Joyce Blair

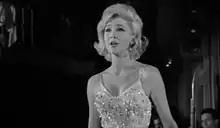
in the "Edgar Wallace Mystery", "Number Six" (1962)

Joyce Blair (born Joyce Ogus; 4 November 1932 – 19 August 2006) was an English actress and dancer. She was the younger sister of Lionel Blair, with whom she often performed.